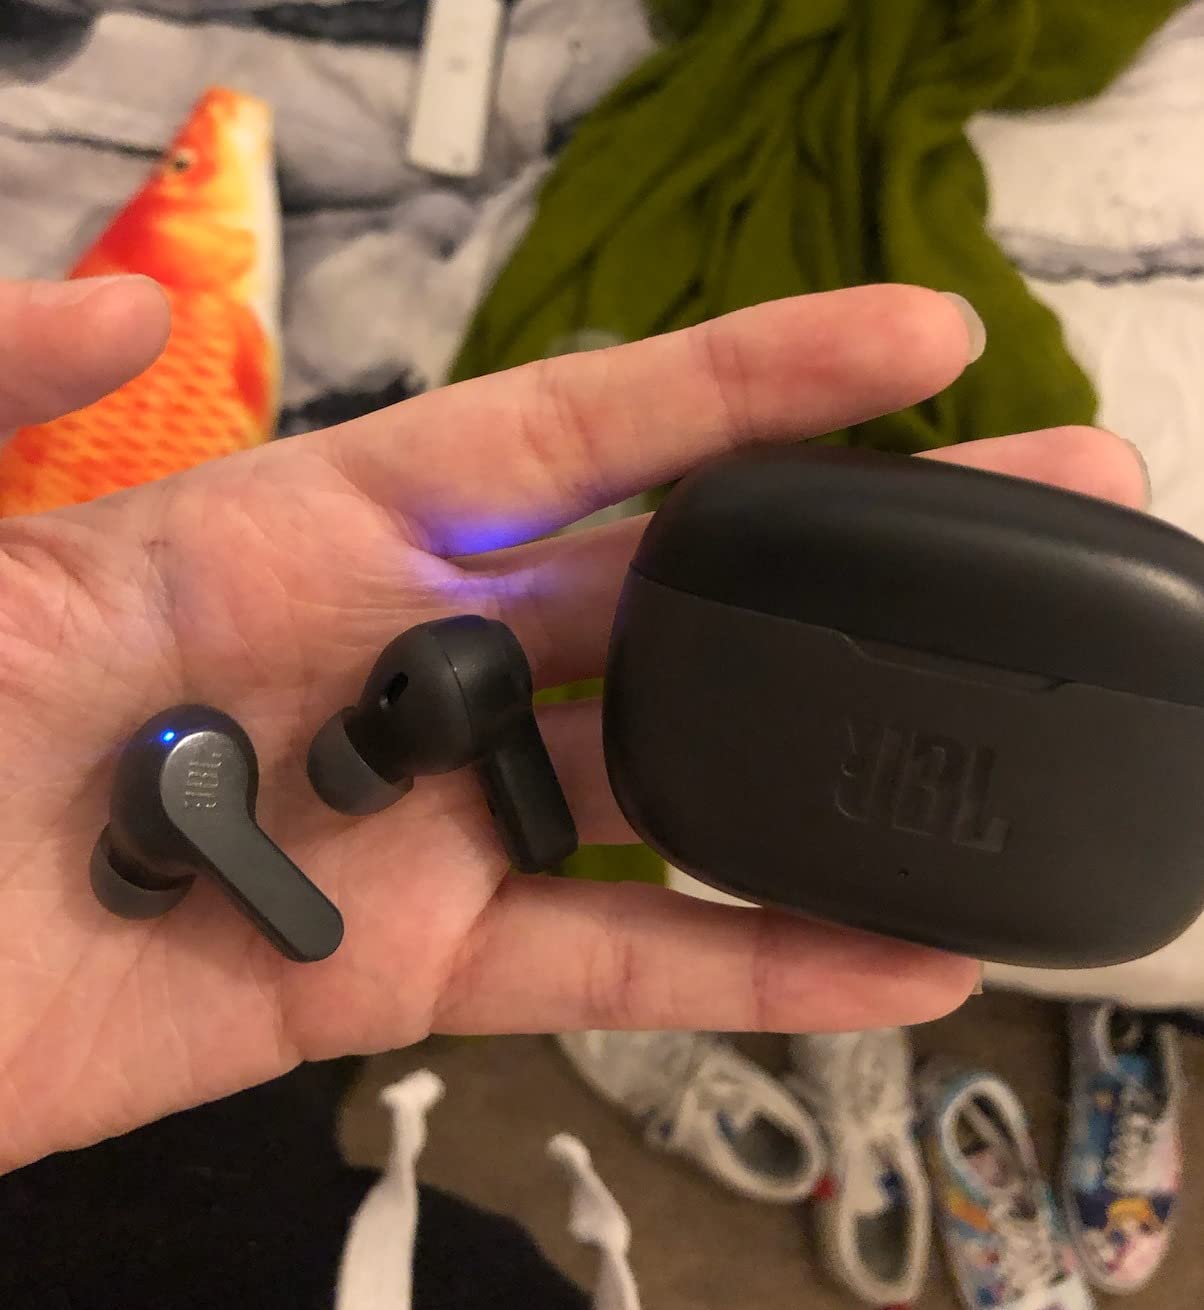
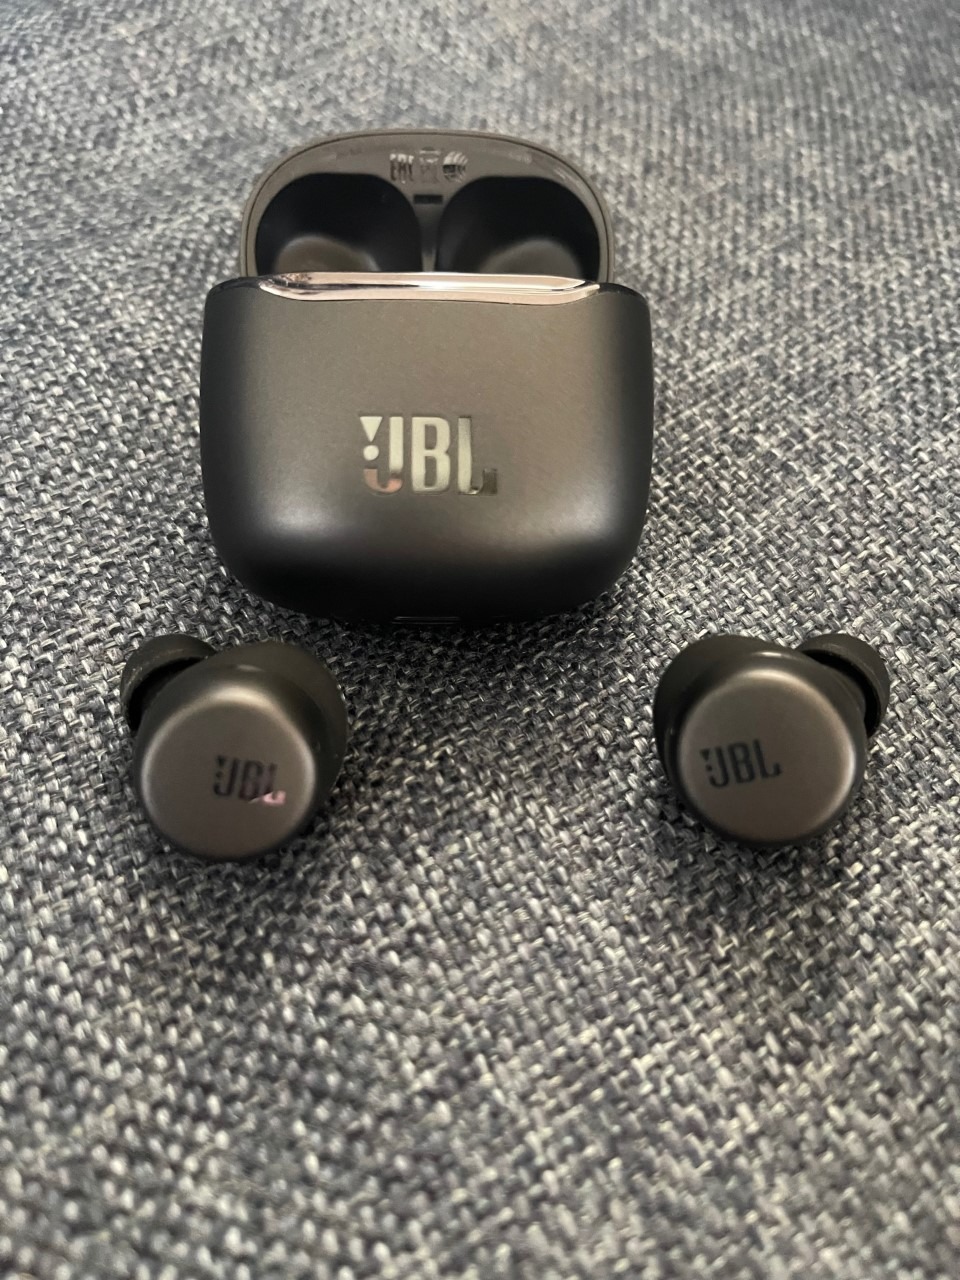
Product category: earbuds
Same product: no